Scipione Agnelli

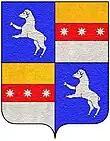

Scipione Agnelli (1586 – 1 October 1653) was an Italian Catholic bishop, scholar and jurist.